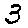
Label: 3